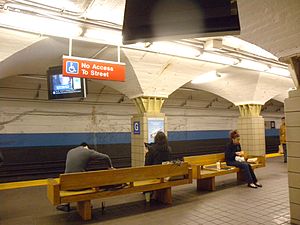
Grove Street (PATH station)
Perronen i Grove Street
Grove Street er en PATH station på Newark Avenue mellem Grove Street og Henderson Street i Jersey City, New Jersey. Den blev åbnet den 6. september 1910 som Grove-Henderson Streets-station, der ligger i hjertet af Jersey Citys historiske centrumdistrikt. Helt op til 1980'erne, var stationen ikke andet en en lille kiosk nedenunder Pennsylvania Railroads hovedlinjes viadukt, som gik over det der i dag er kendt Christopher Columbus Drive.